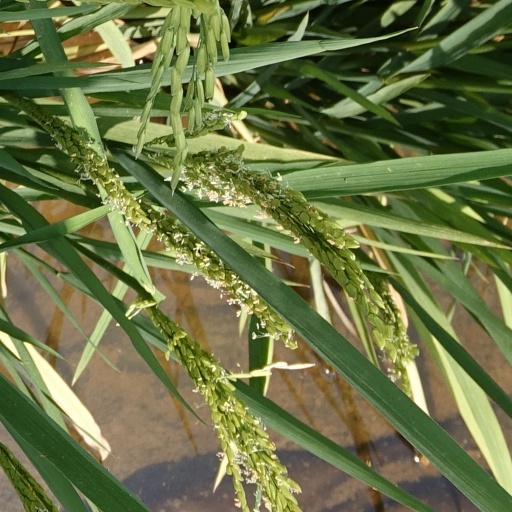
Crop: rice